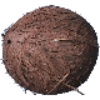
Label: Cocos 1